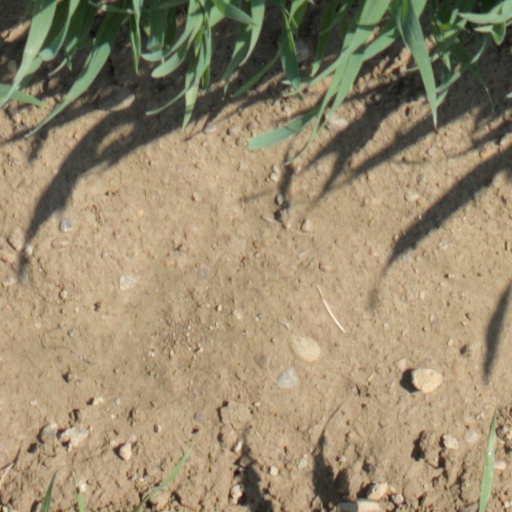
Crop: wheat